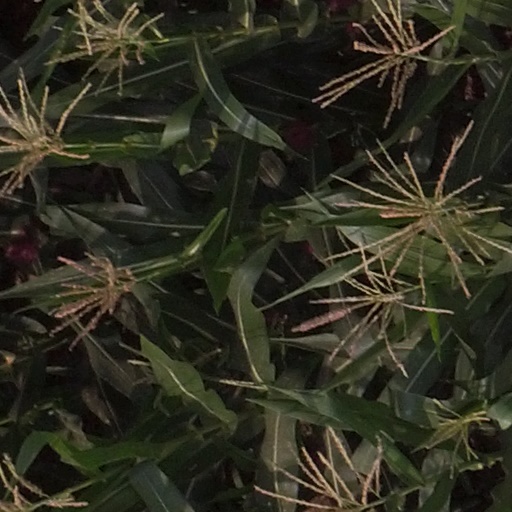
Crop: maize; corn